2010 Bahrain Grand Prix

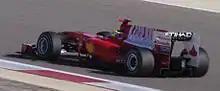
Massa, in his first race back after his accident in Hungary in 2009, finished second behind new teammate Alonso to score Ferrari their first 1-2 finish since the 2008 French Grand Prix.

It was a race of attrition, with the first major incident of the race being the retirement of Hispania's Karun Chandhok, who, after just a handful of laps in qualifying, hit a bump he did not know existed and retired with a damaged front wing. Virgin Racing's Lucas di Grassi joined him on the sidelines shortly thereafter when his Virgin VR-01's hydraulics — a chronic problem throughout the off-season — gave up. Fellow rookie Nico Hülkenberg was lucky to avoid a similar fate to Chandhok when he missed a corner on the run down to turn seventeen and skipped over the circuit. Sauber's Kamui Kobayashi fell victim to hydraulic failure, and was joined a lap later by Petrov who damaged his front-right suspension when he hit a kerb too hard; at the time of his retirement, Petrov had been the highest-placed rookie and had been racing Rubens Barrichello for tenth place and the final championship point on offer. Renault later clarified the issue as being an unanticipated mechanical fault on both cars that was traced back to Petrov's preference for a lower ride height than teammate Kubica who went unscathed. Timo Glock in the second Virgin also retired after losing third and fifth gears, while Bruno Senna's debut for Hispania ended when his engine overheated at the end of the main straight. The six drivers retired during the first seventeen laps. At the front, Vettel and the two Ferraris quickly pulled out a sizeable gap to the rest of the field.